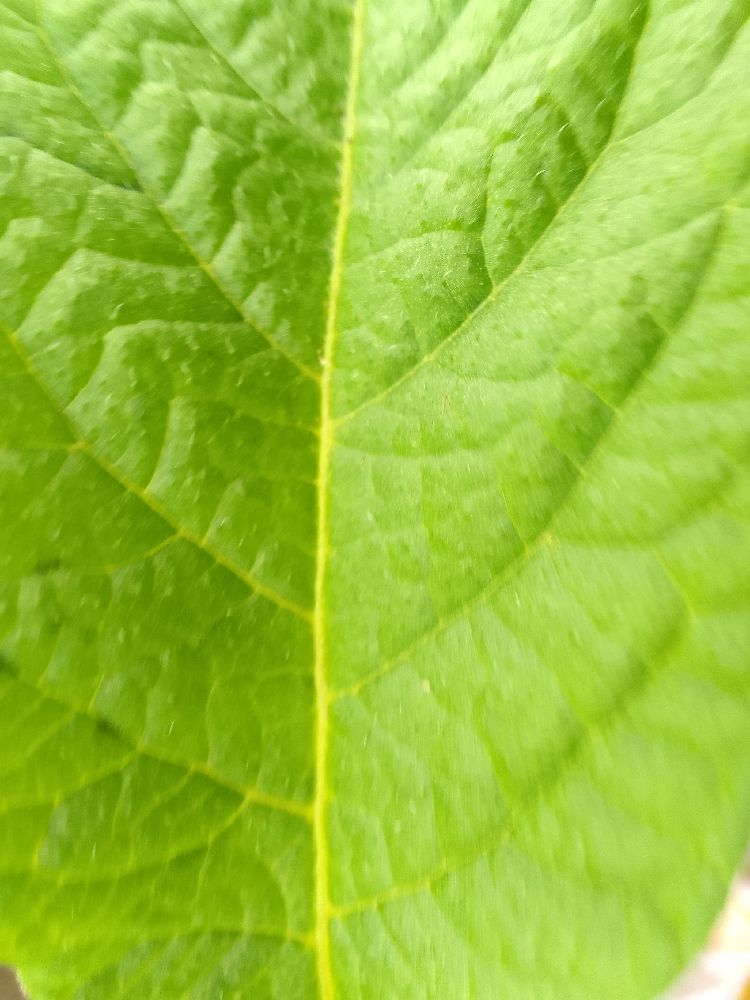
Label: Healthy